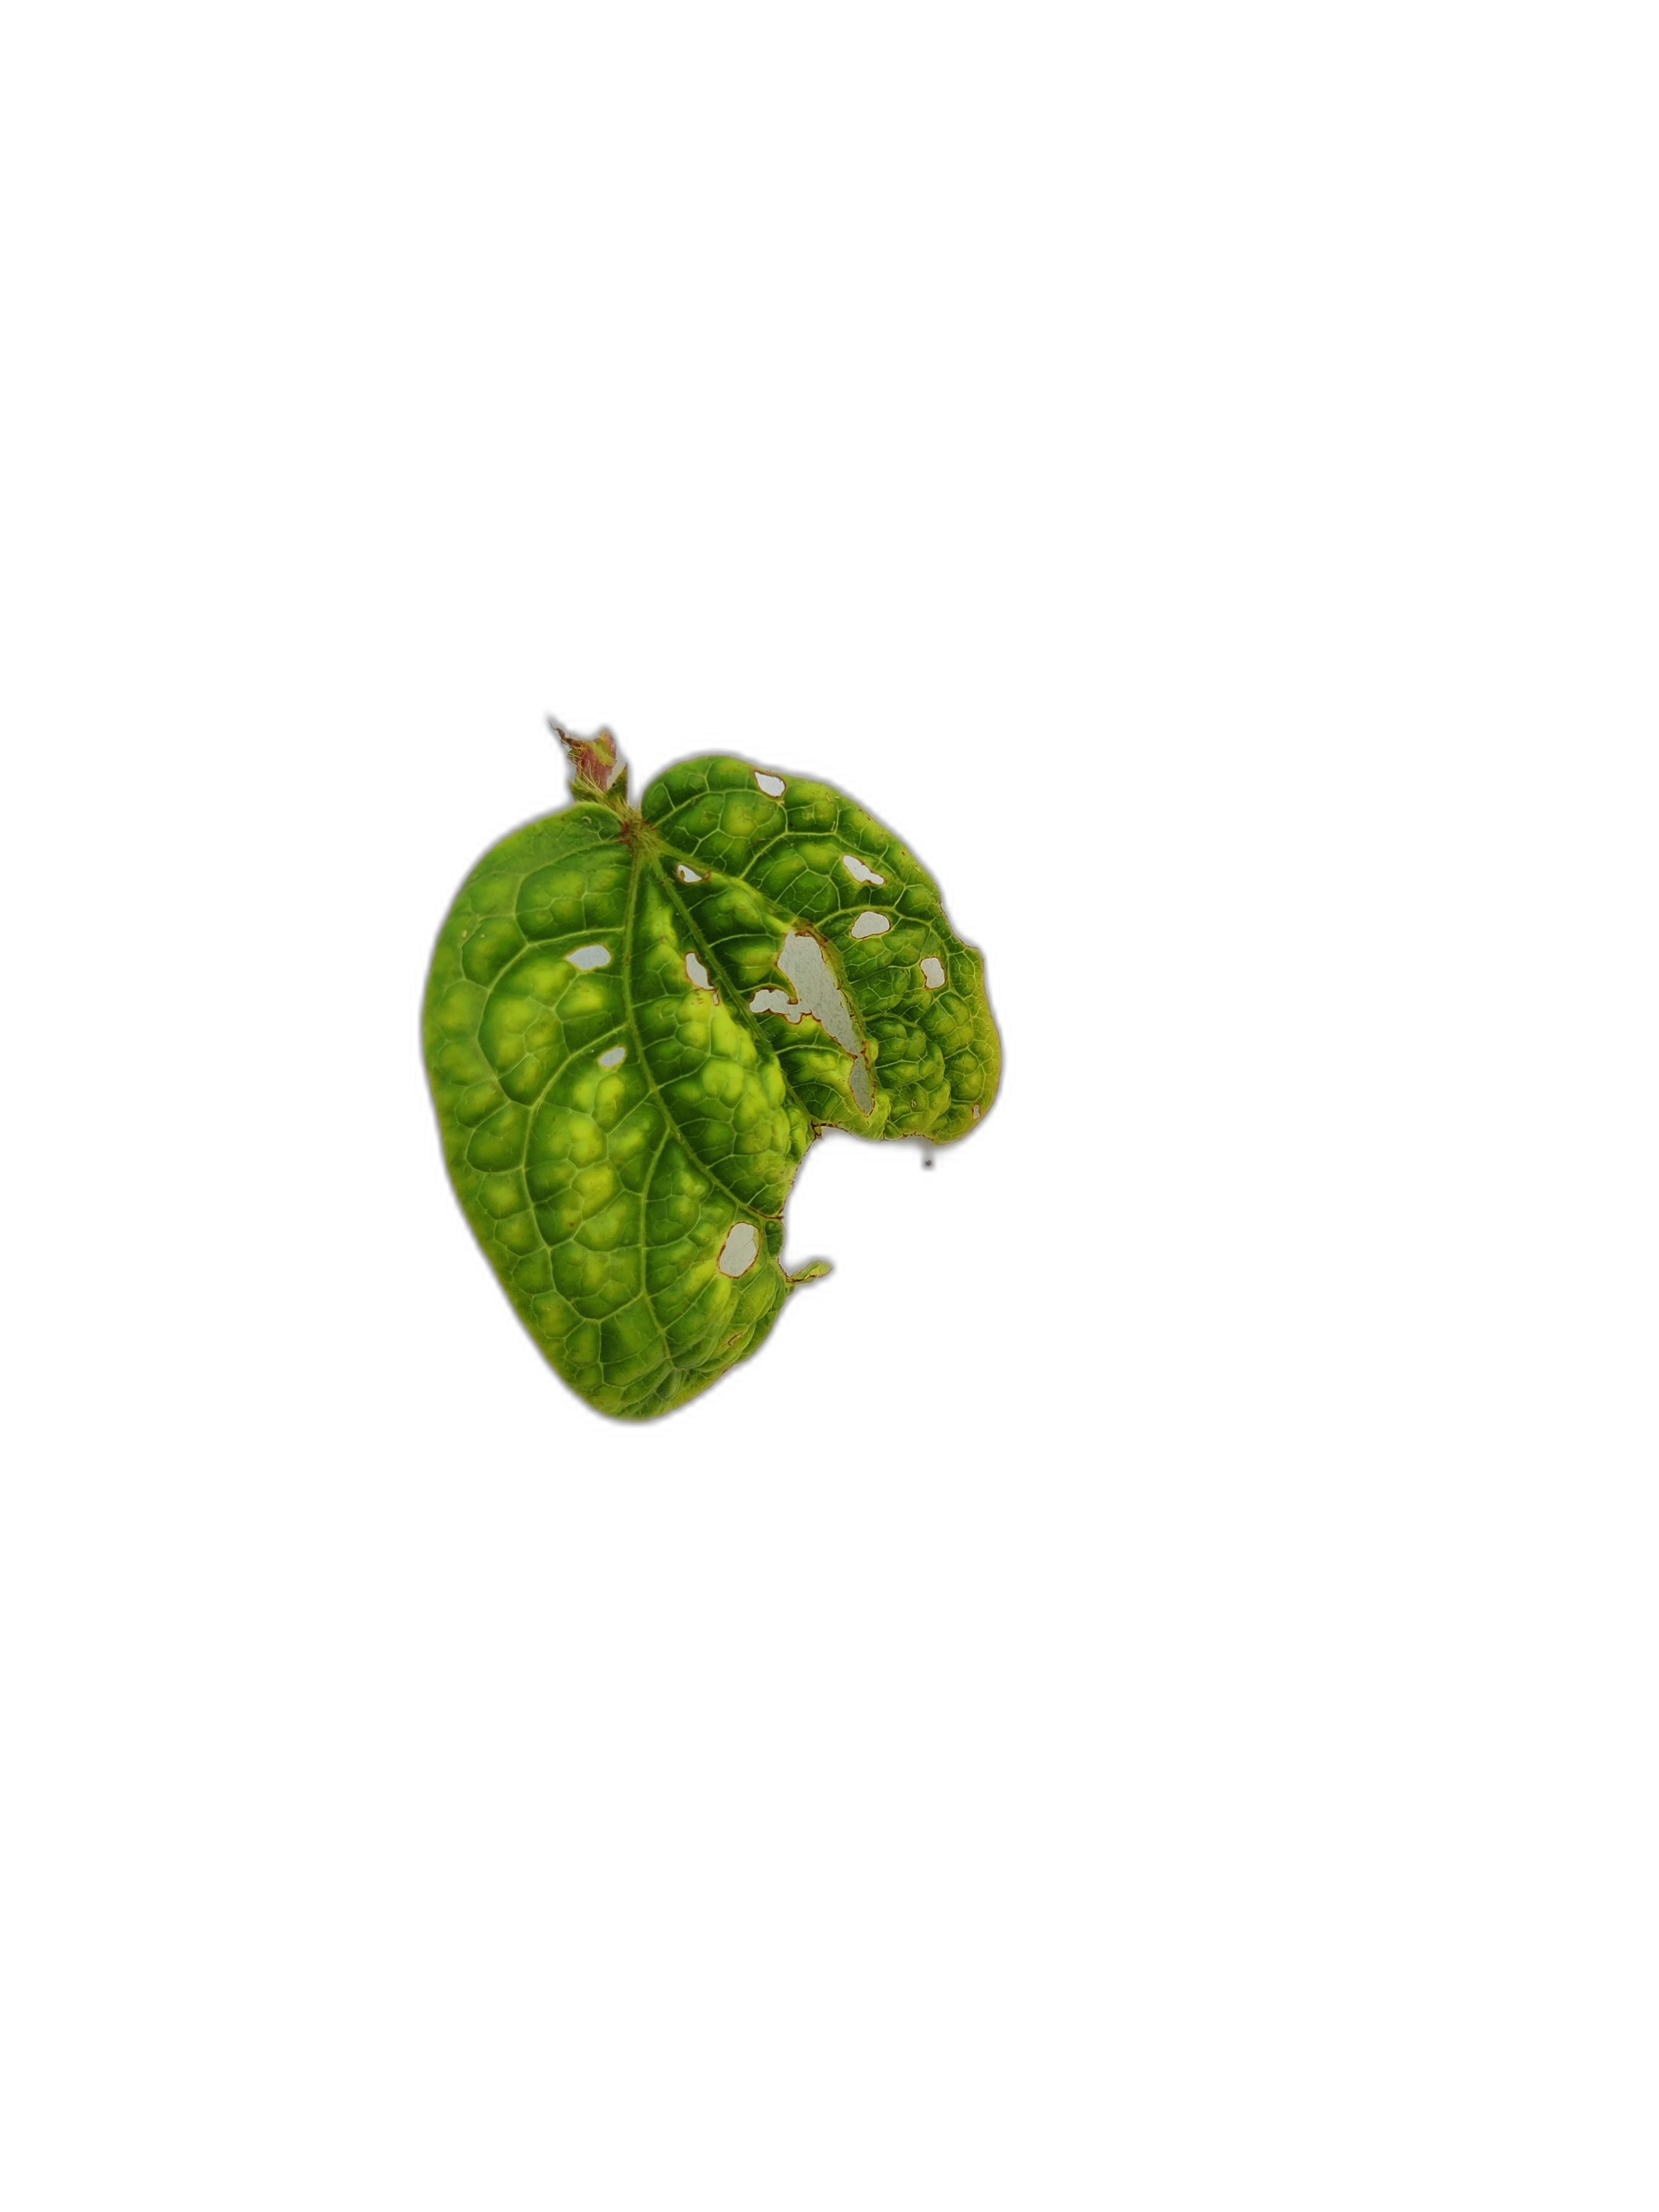
Label: Leaf Crinkle